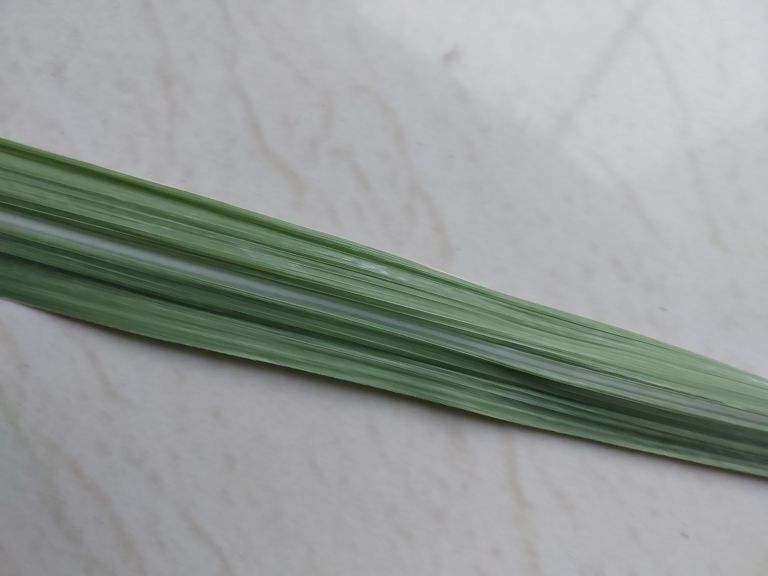
Label: Viral Disease